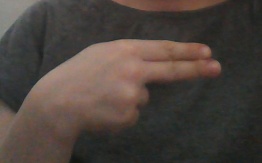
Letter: ain